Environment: real
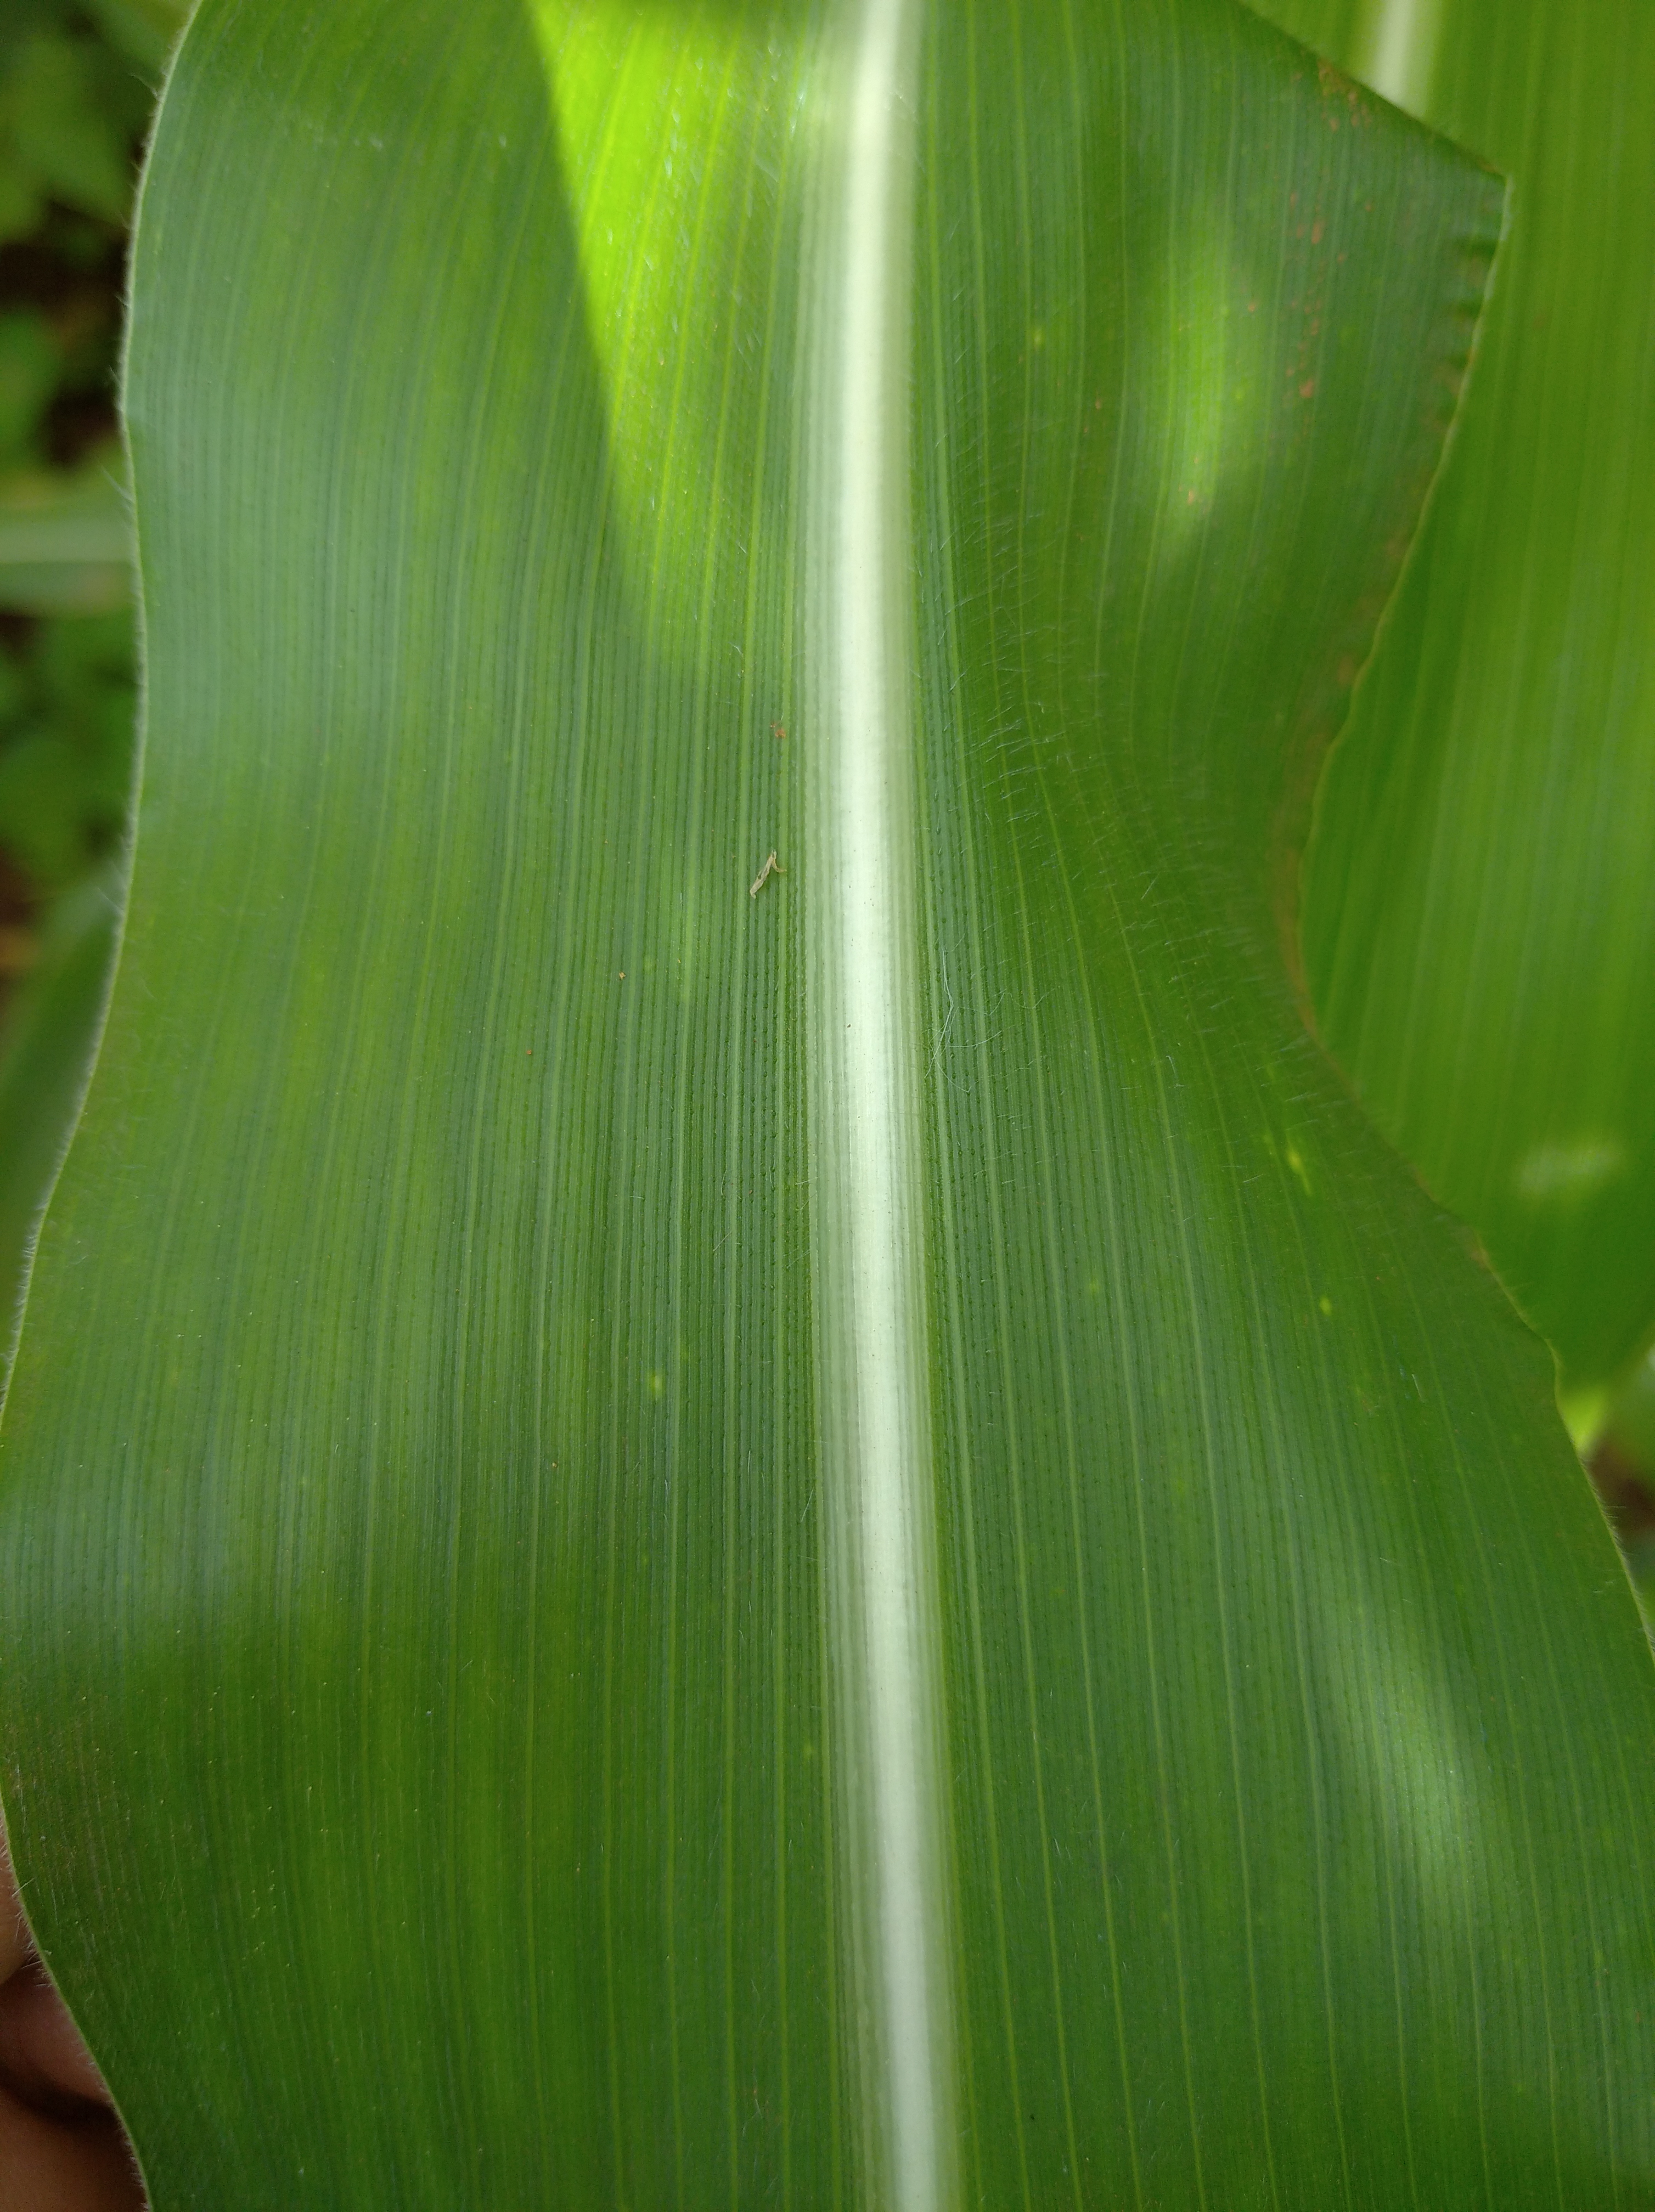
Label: healthy